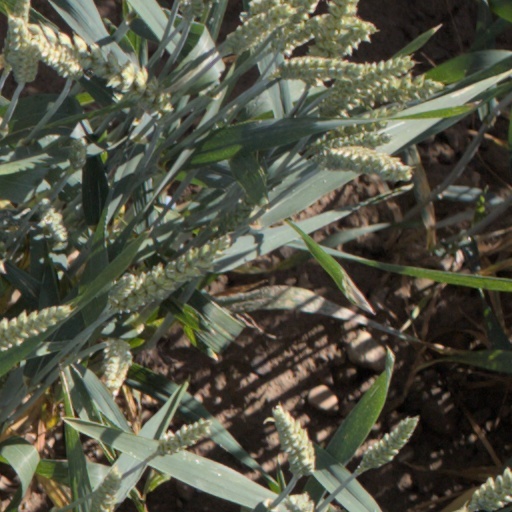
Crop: wheat